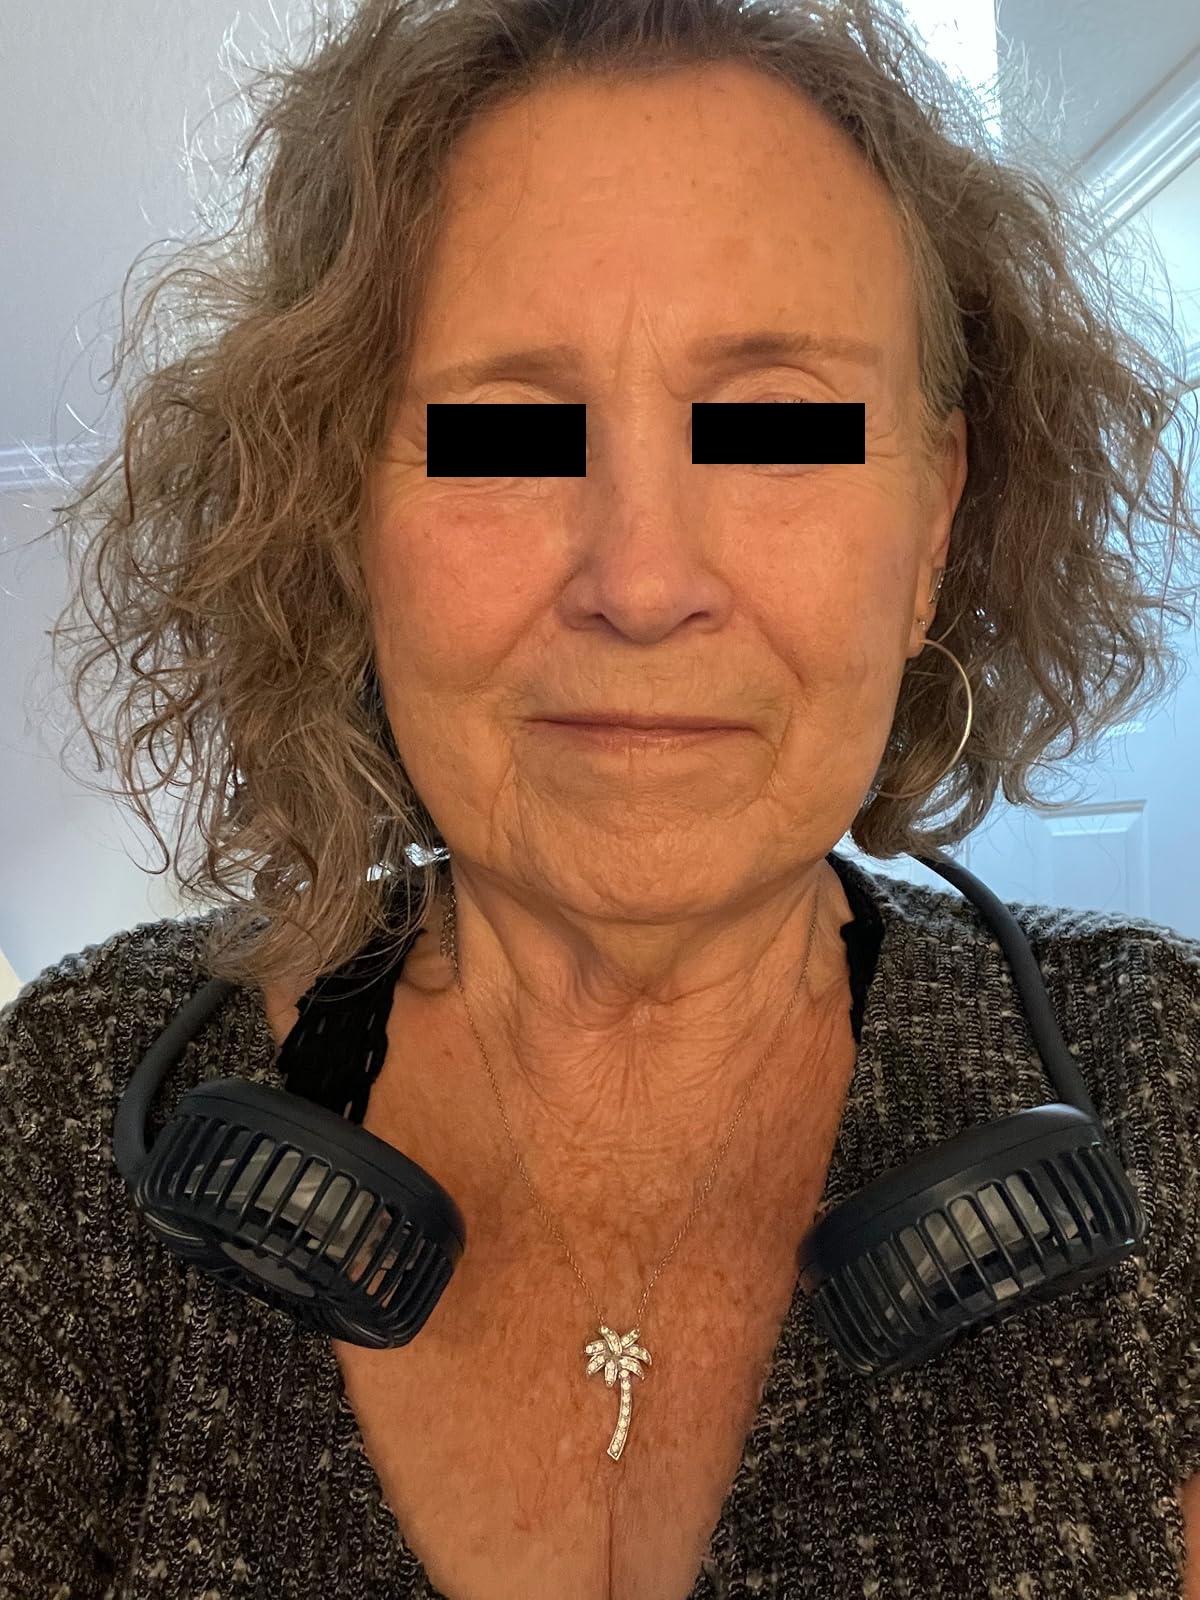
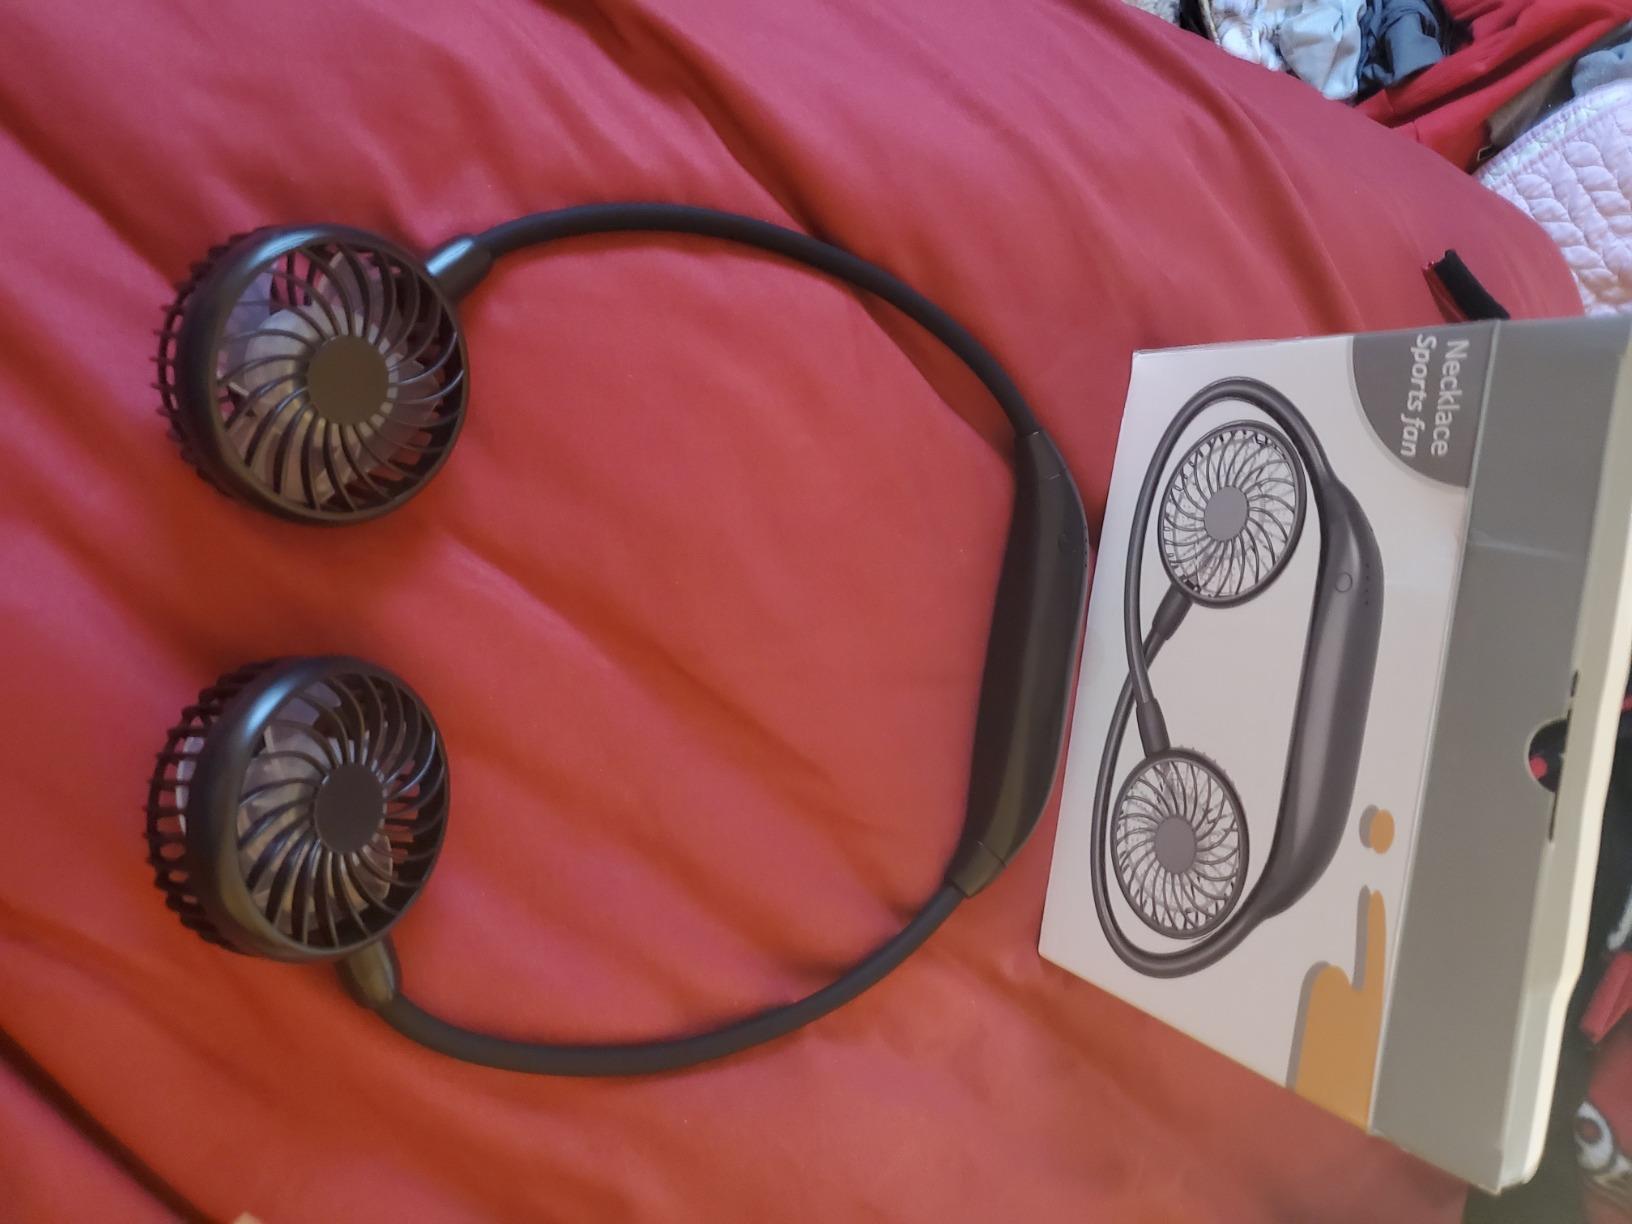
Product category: fan
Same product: no